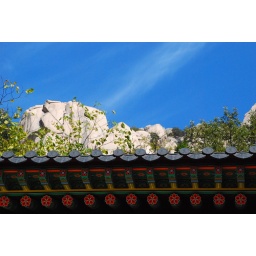
buddhist temple set against a blue sky